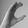
ASL letter: C